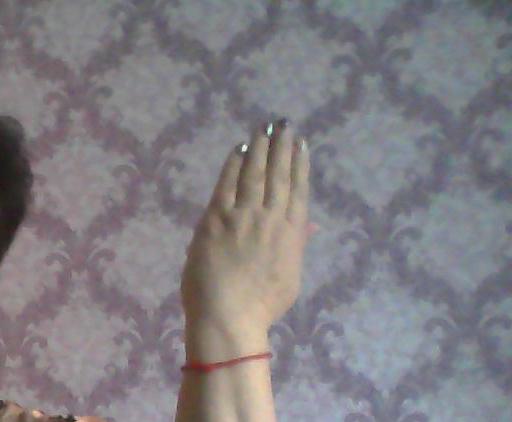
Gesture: stop_inverted